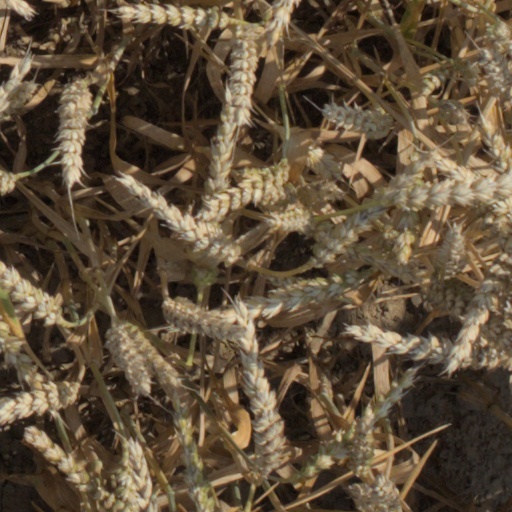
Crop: wheat